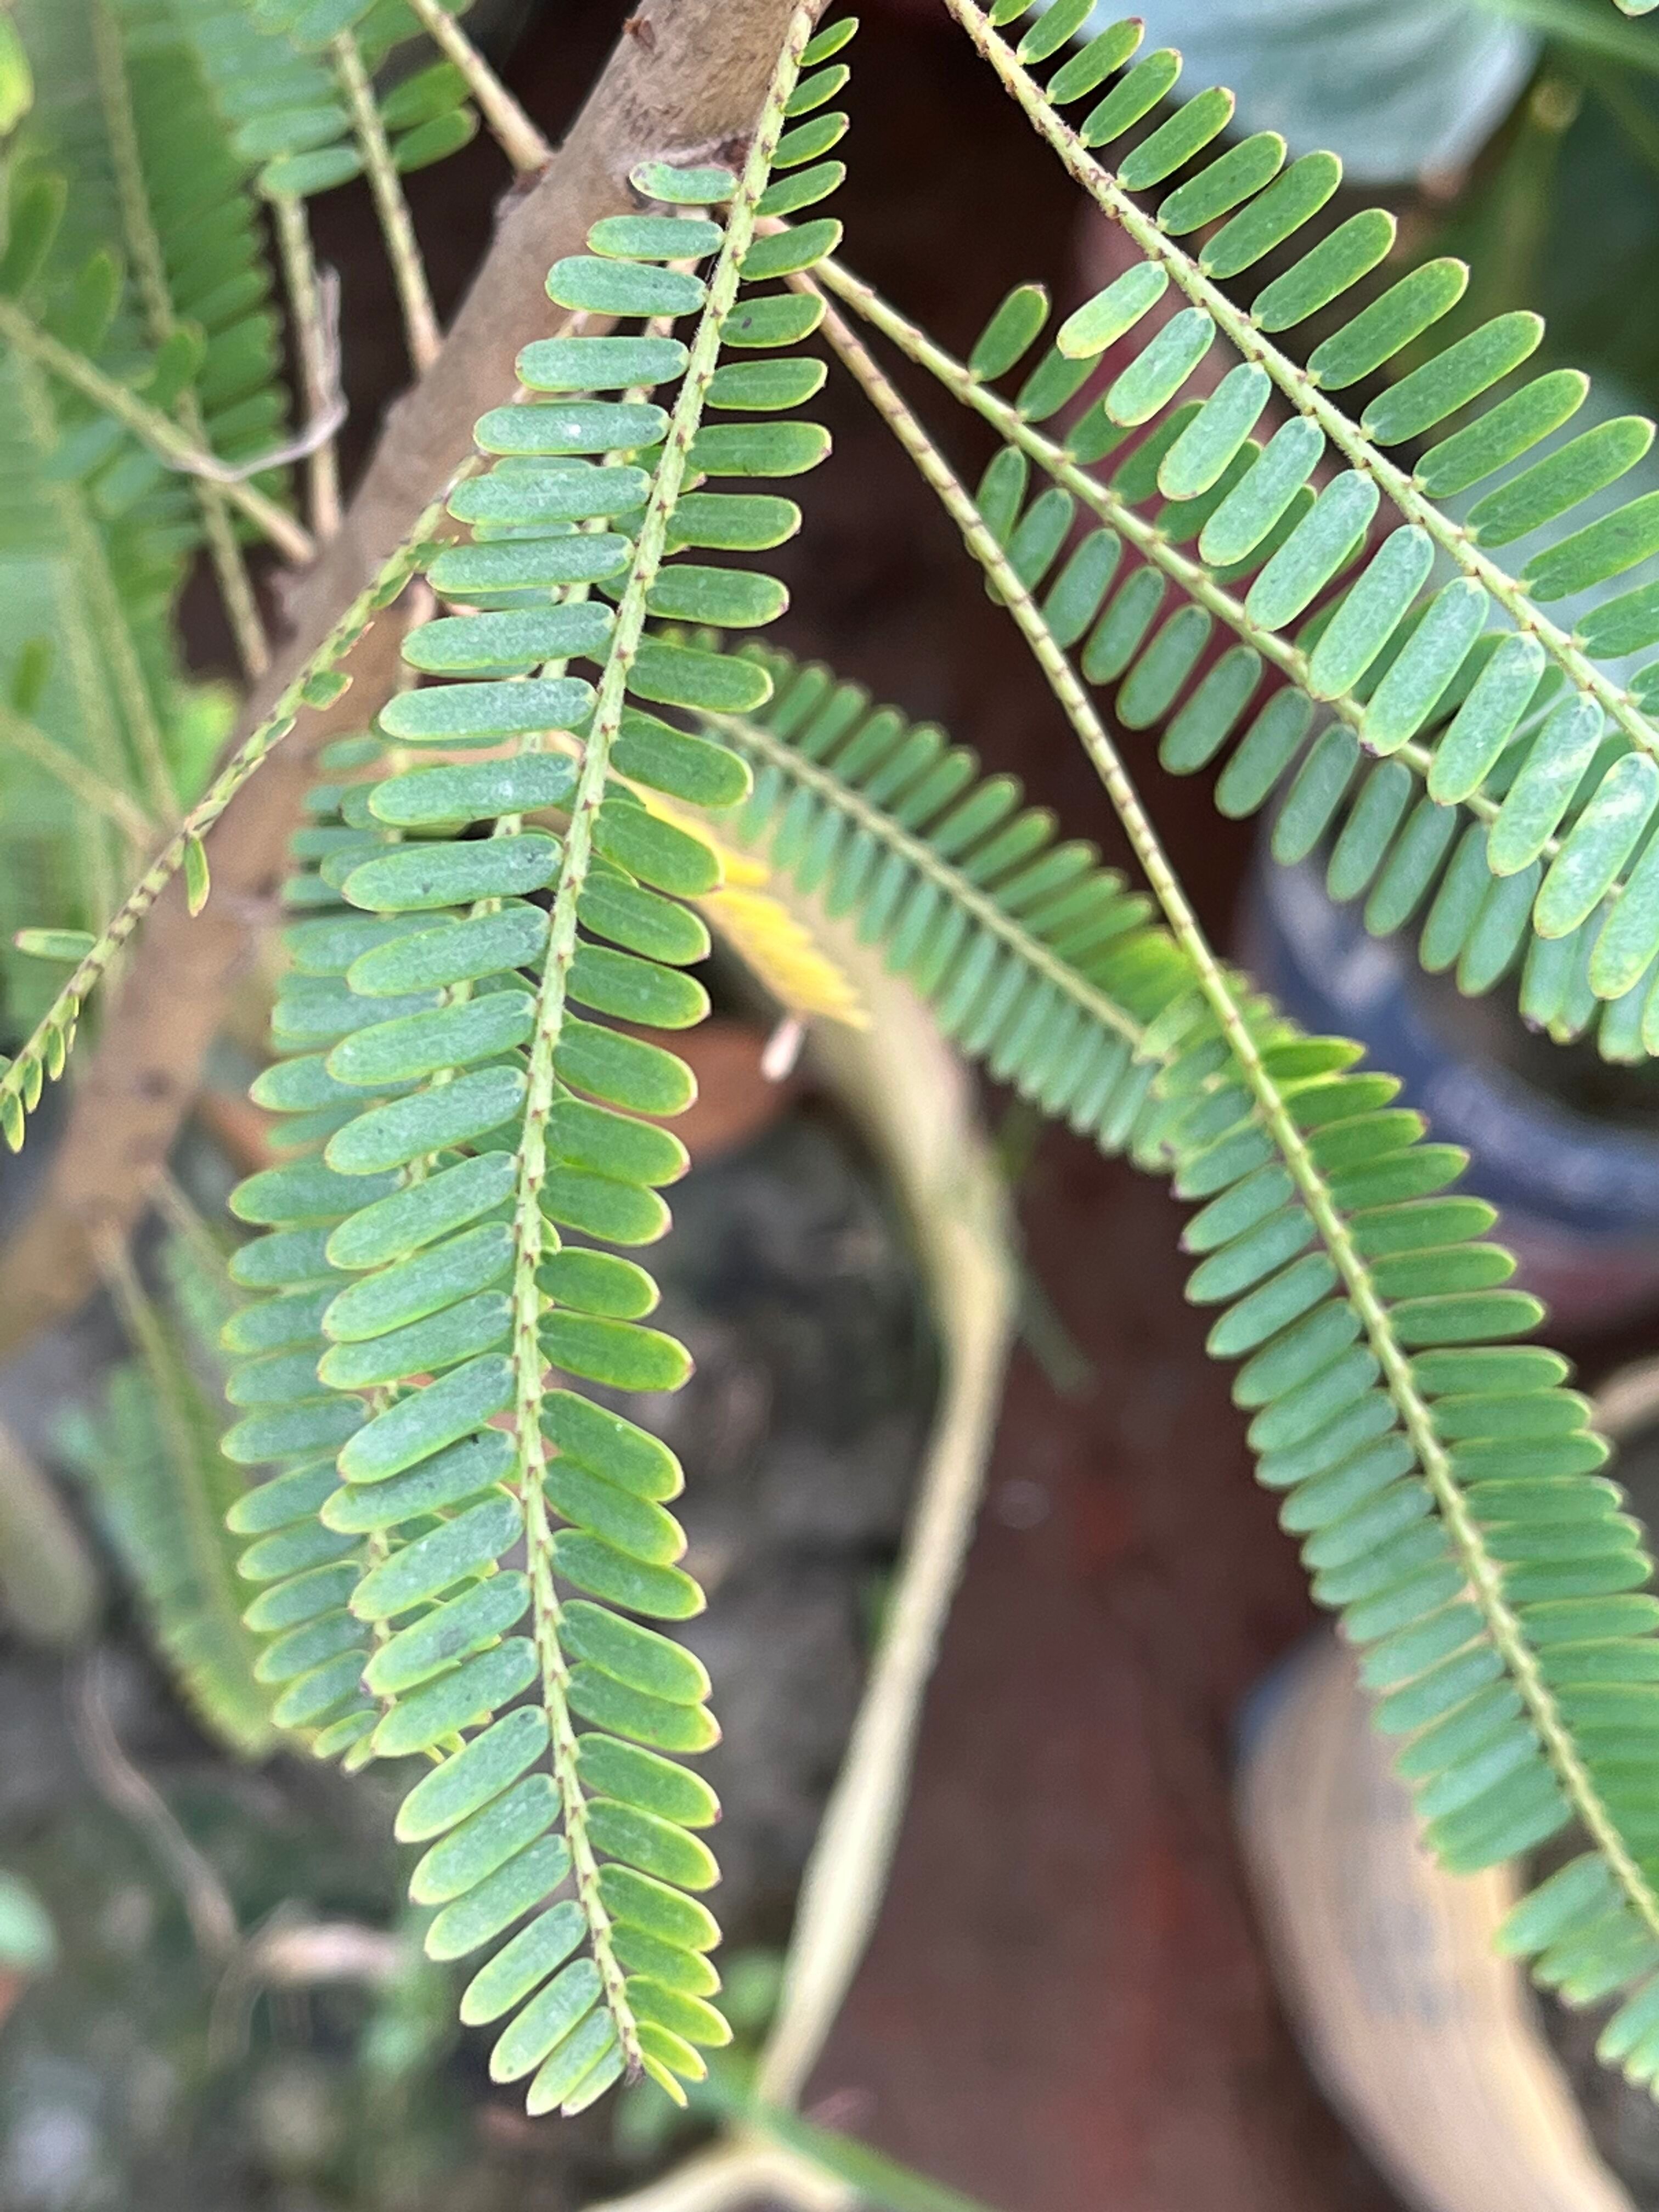
Plant species: phyllanthus-emblica